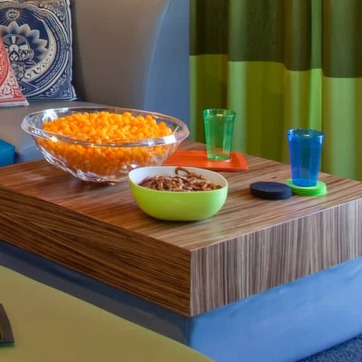
Material: food